W260CB

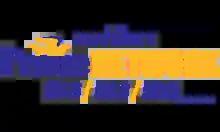
Former Detroit Praise Network logo with 93.5 included

W252BX 98.3 FM broadcasts from a transmitter on top of the Renaissance Center. Since it transmits from downtown Detroit, its signal covers all of the City of Detroit, along with nearby communities of Dearborn, River Rouge, Melvindale and Redford Township. Due to its proximity to the U.S./ Canada border, some of this translator's signal reaches across the Detroit river into the immediate Windsor, Ontario, area, coverage in Canada is limited due to a directional transmitting pattern keeping much of the signal on the U.S. side of the border.